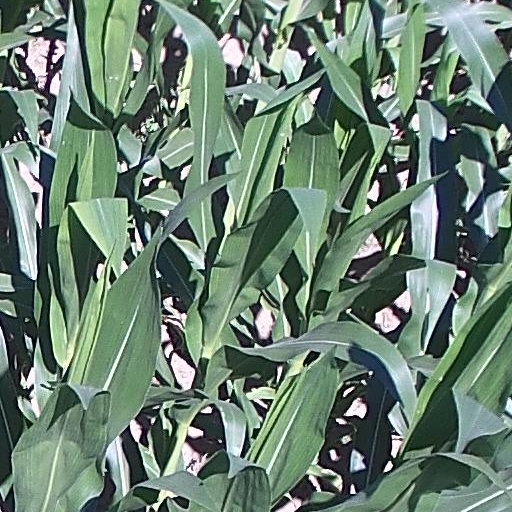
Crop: maize; corn